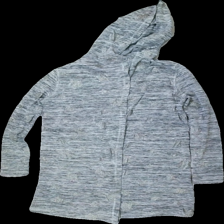
View: front
Type: Cardigan
Category: Children
Brand: Not in the list
Brand text on label: pepco
Colors: Grey
Material: ?
Pattern: Glitter
Cut: Regular
Size: 158
Season: All
Damage location: top center
Damage 2 location: top left
Damage 3 location: top right
Price range: 50-100
Recommended usage: Reuse
Description: grå melerad kofta med glitter stjärnor över hela